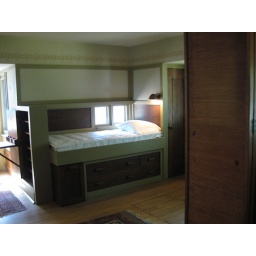
Storage under bed, built-in desk at the end, windows right by your head when you wake up.